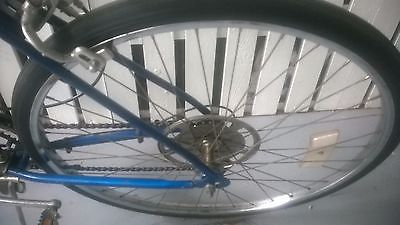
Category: bicycle